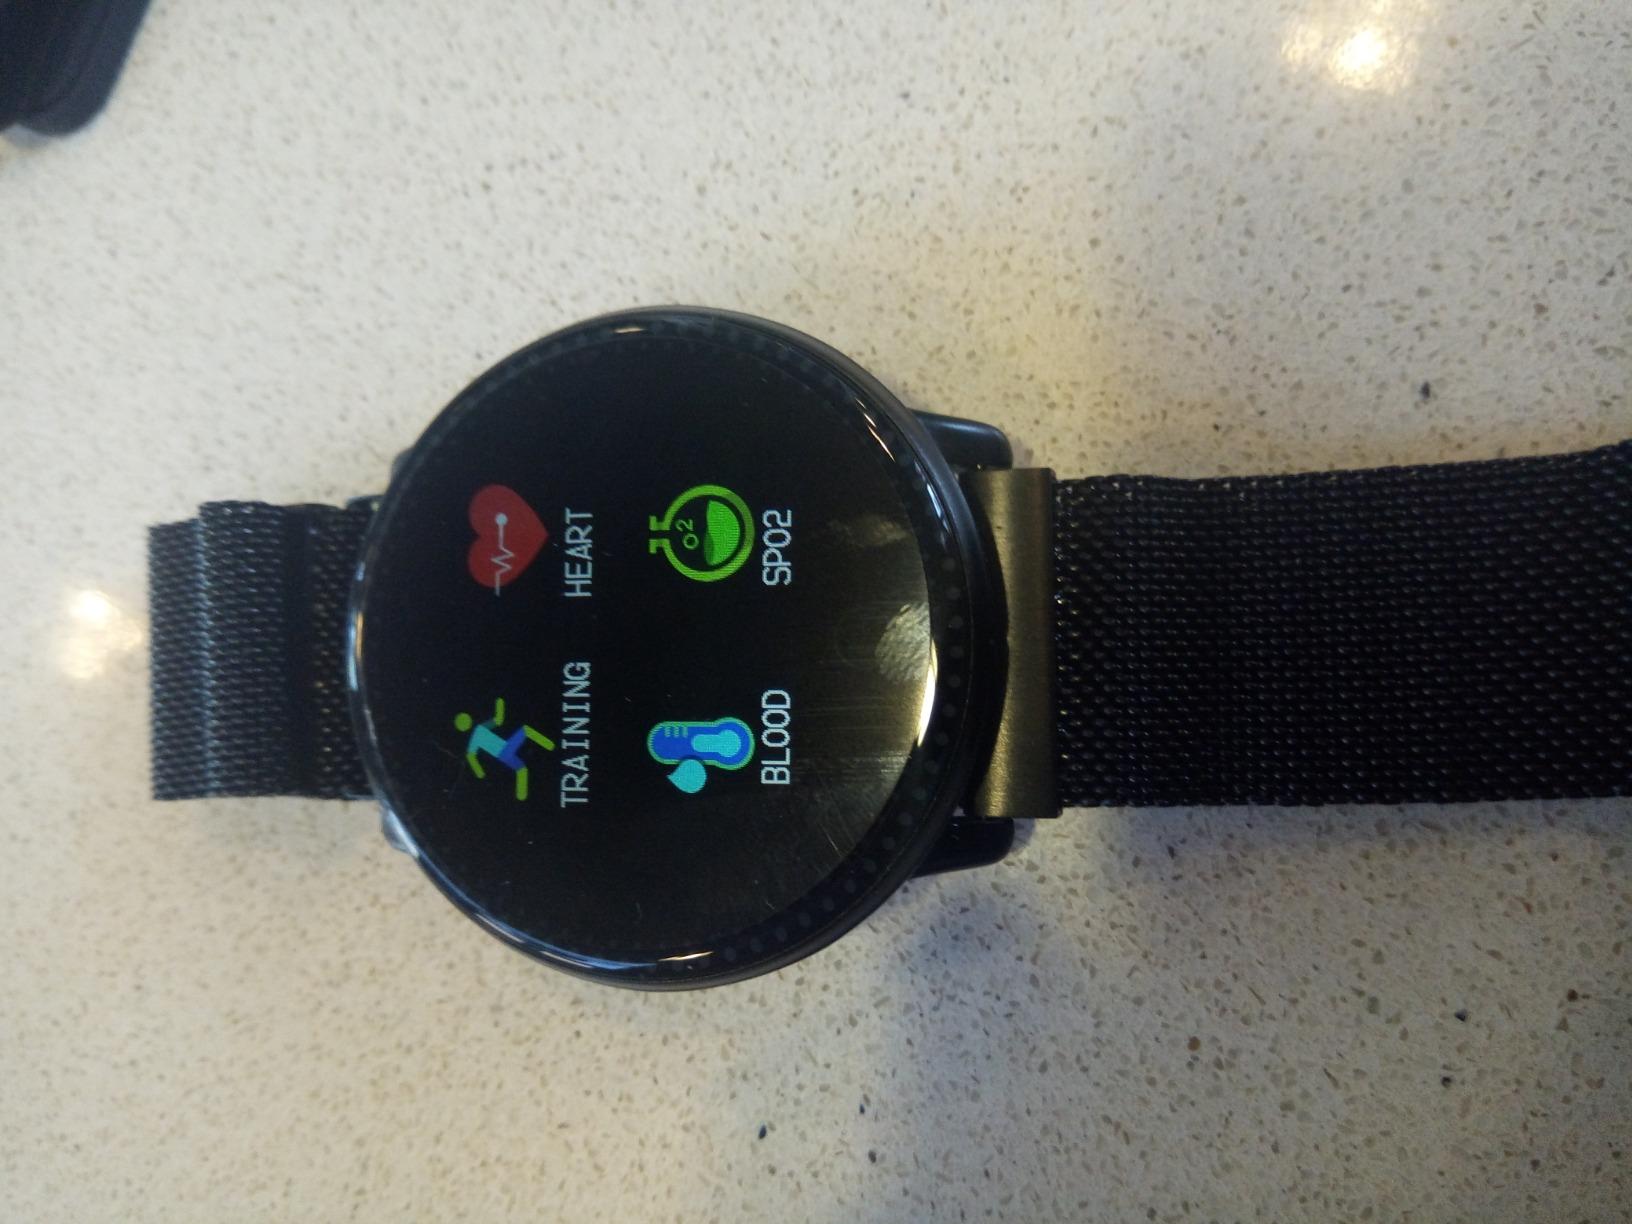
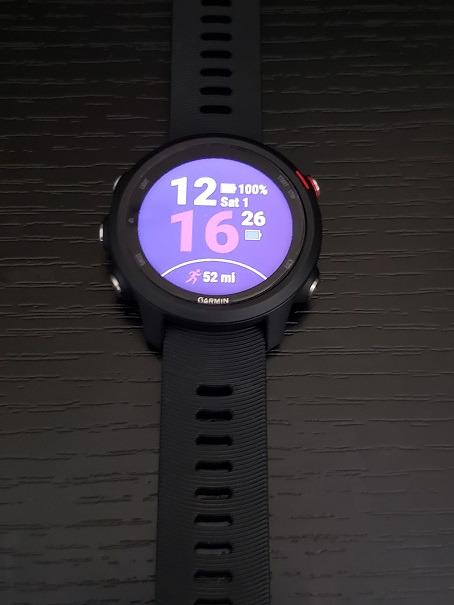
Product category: smartwatch
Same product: no